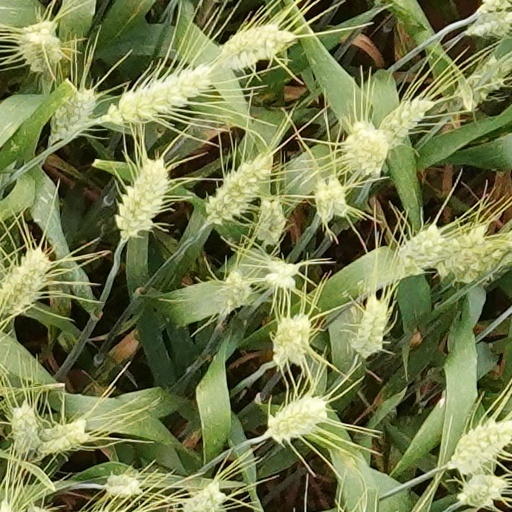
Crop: wheat